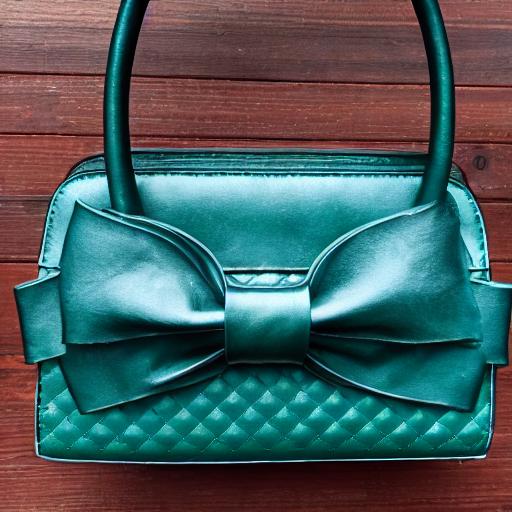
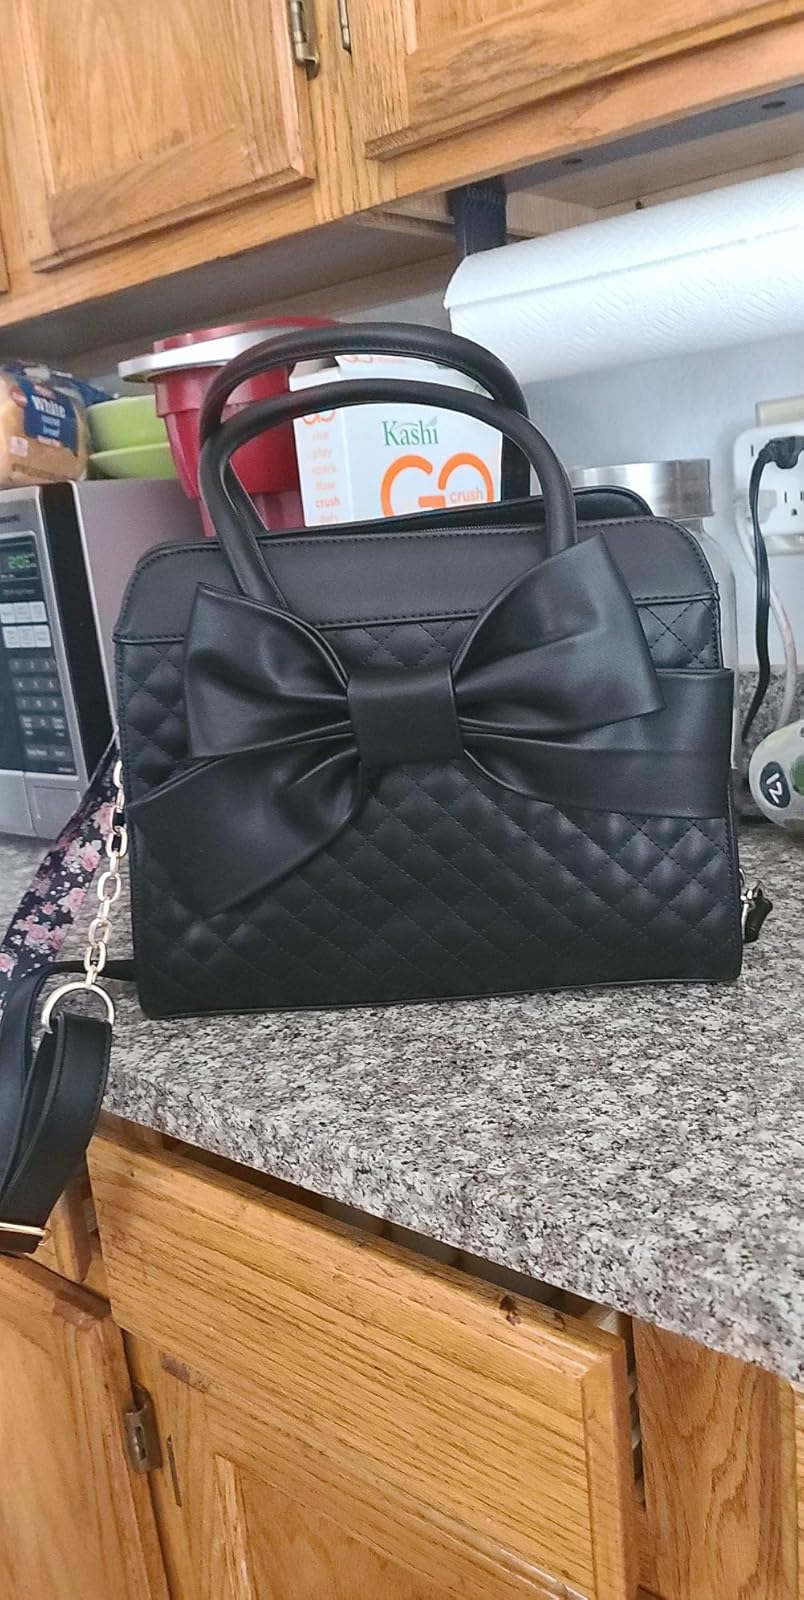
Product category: accessories_handbag
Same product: no